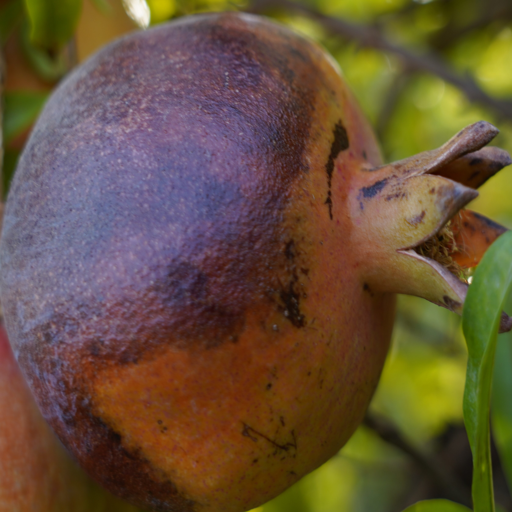
Label: Colletotrichum spp